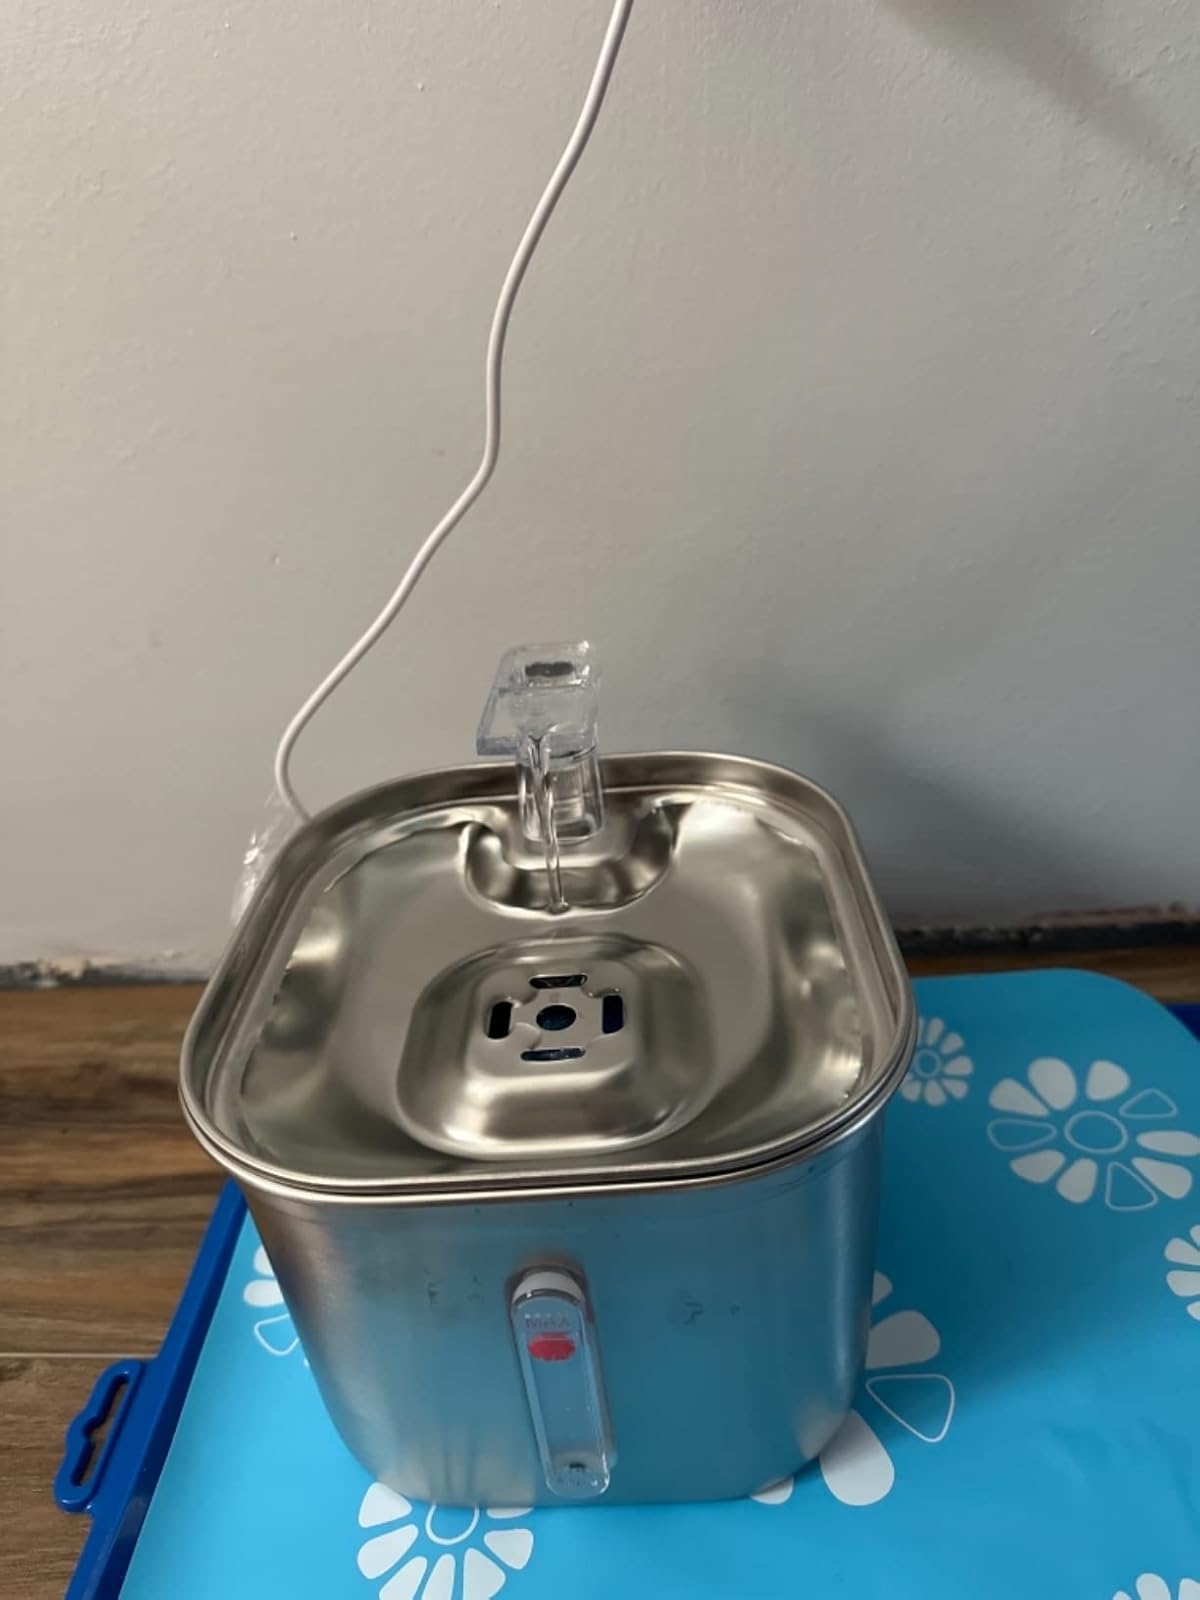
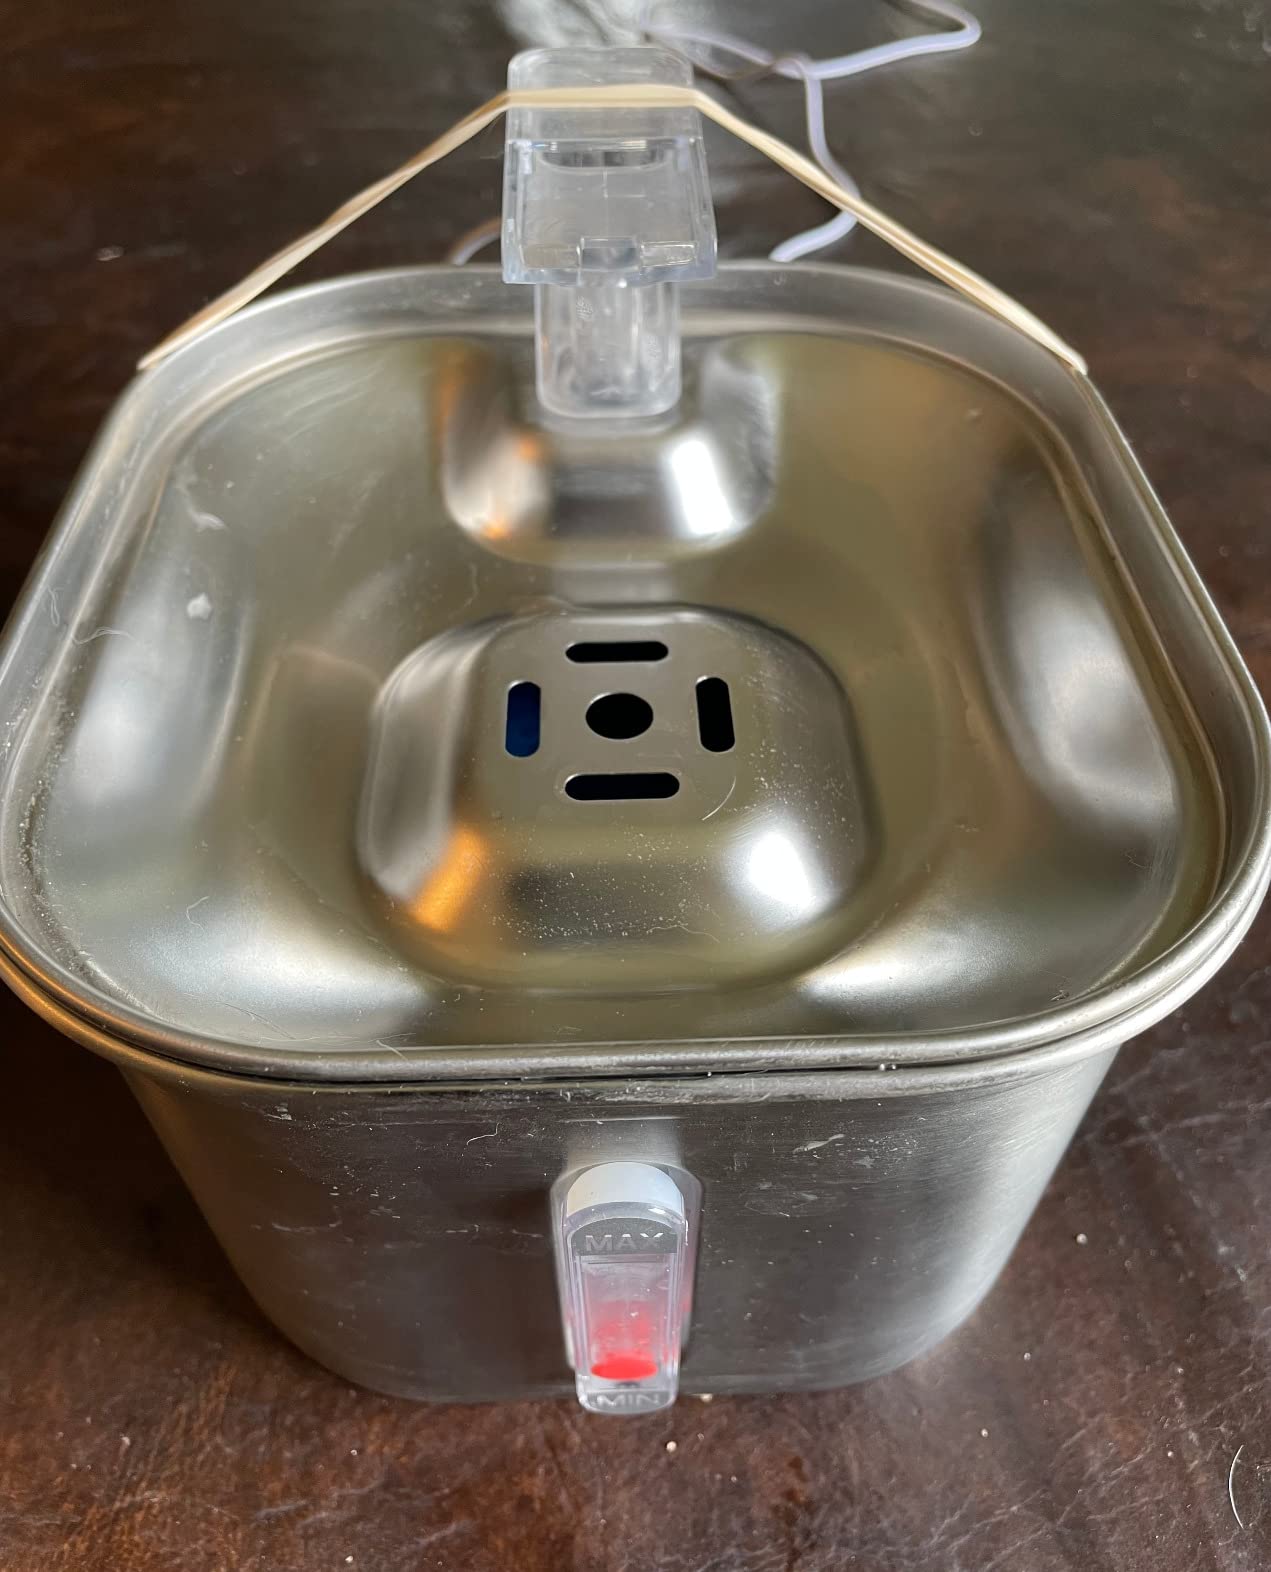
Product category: items_bowl
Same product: yes